EiffelStudio

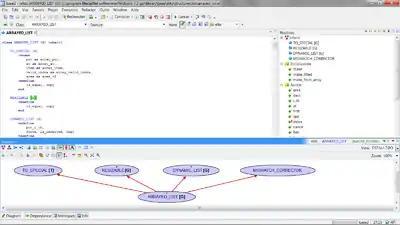
EiffelStudio version 7.2, showing Editor, Features, and Diagram panes

EiffelStudio is an open-source development with beta versions of the next release made regularly available.